Humphrey Hawksley

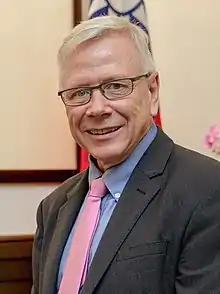
Hawksley in 2019

Humphrey Hawksley is an English journalist and author who has been a foreign correspondent for the BBC since the early 1980s.